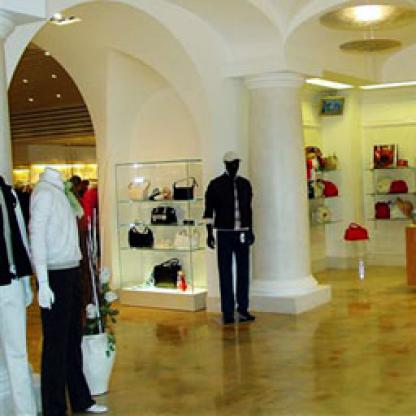
Scene: Indoor